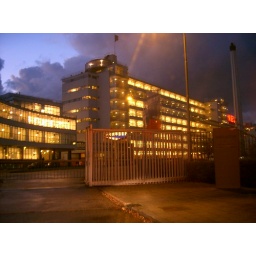
The Van Nelle building in Rotterdam by architects J.A. Brinkman and L.C. van der Vlugt .